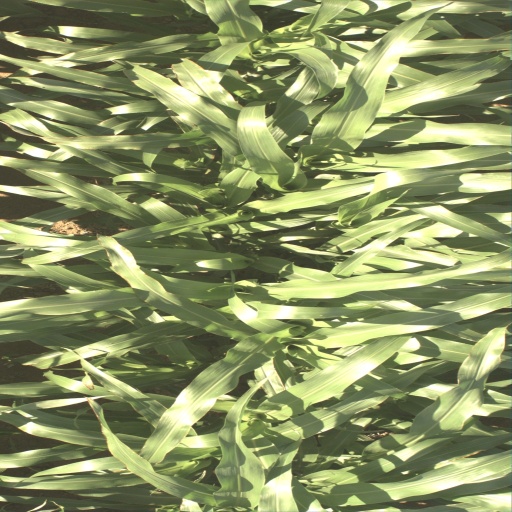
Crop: sorghum